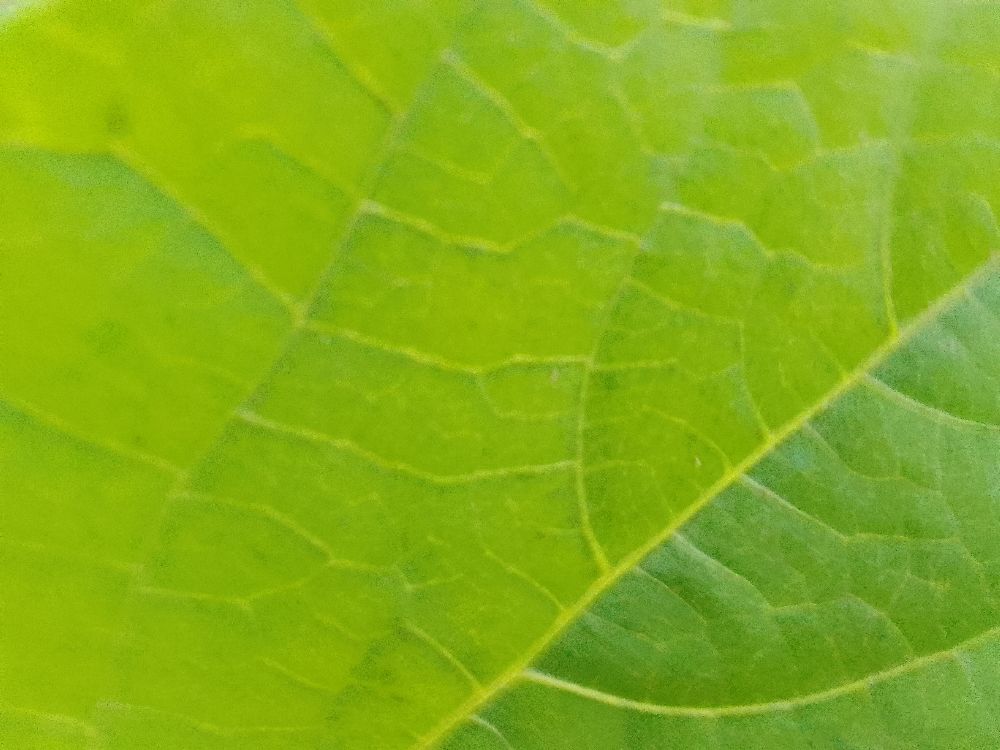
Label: healthy